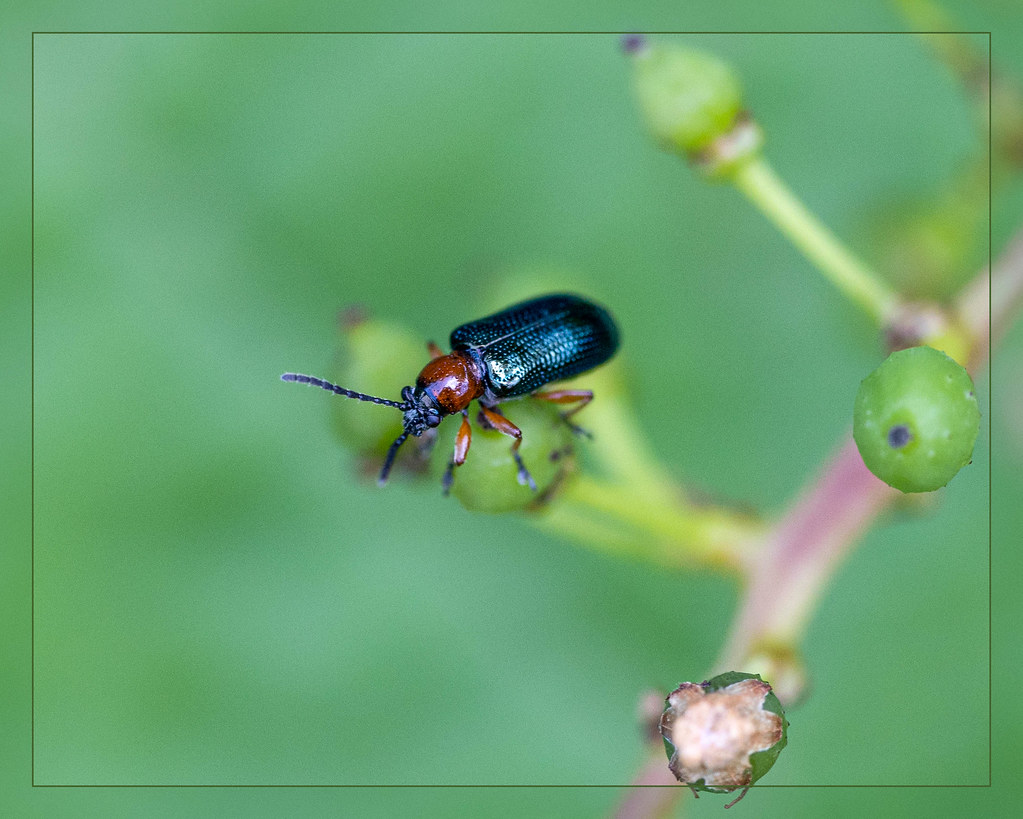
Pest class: cereal_leaf_beetle